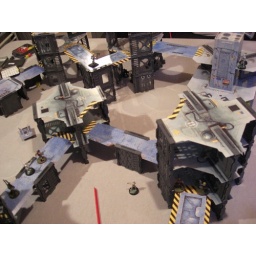
The Misfits necromunda gang rushes forward towards their foe, three on the bridge and three near the tower